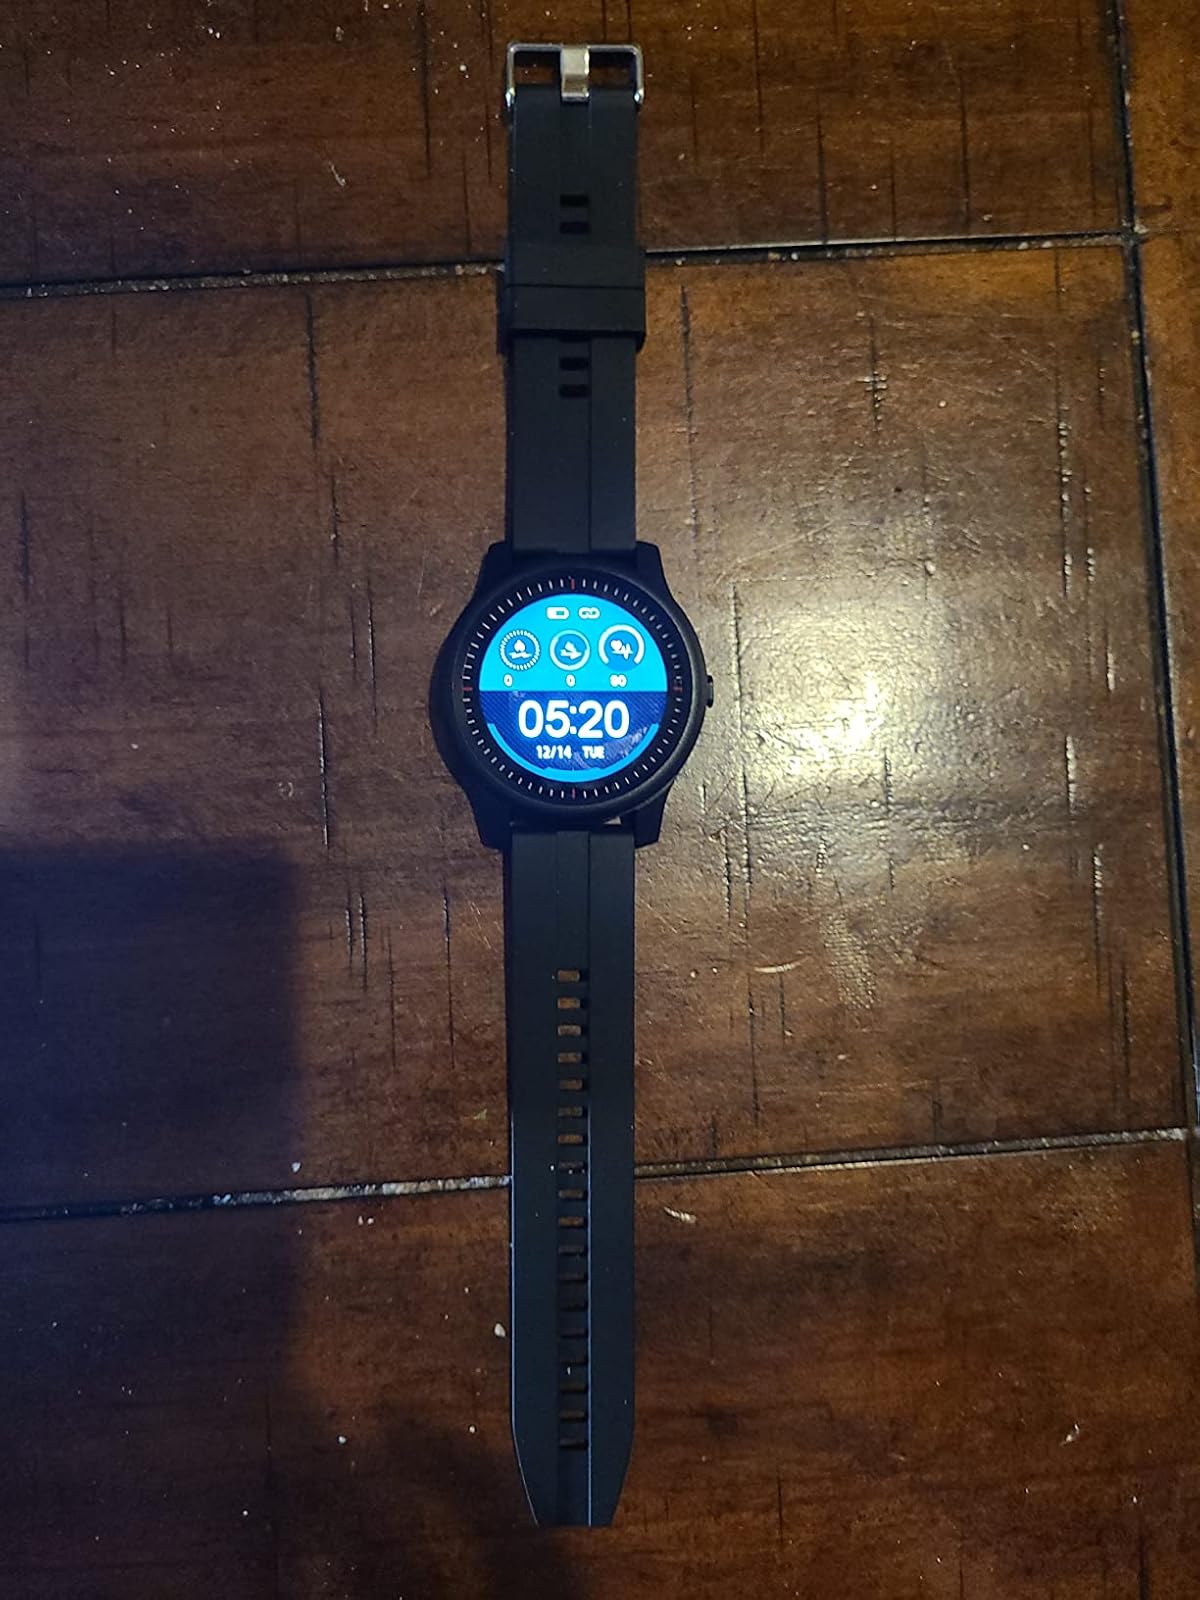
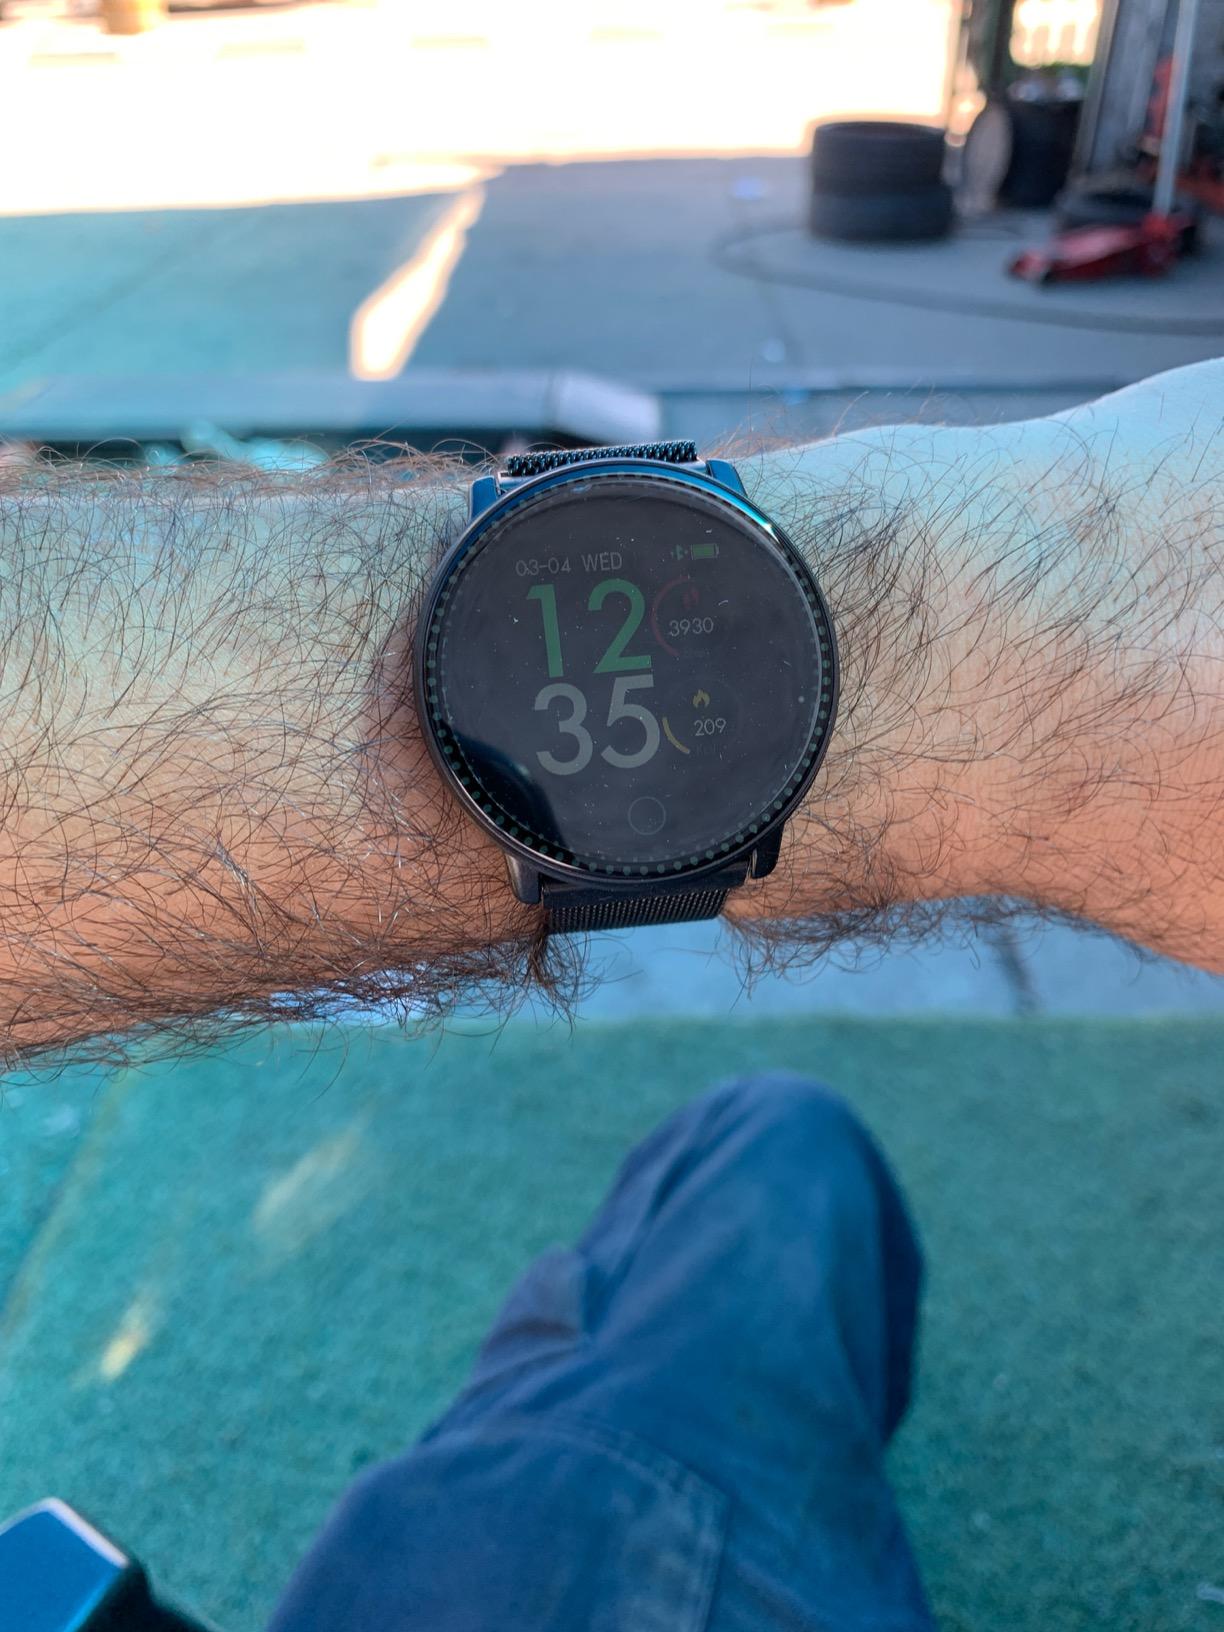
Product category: smartwatch
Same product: no